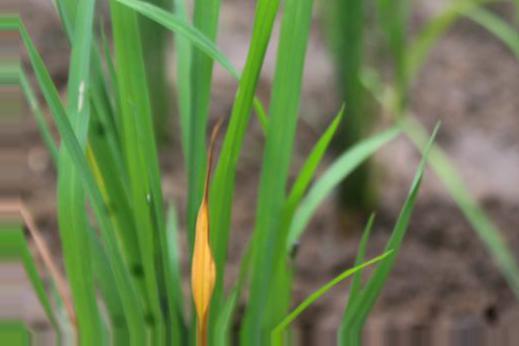
Nhãn: Tungro virus